Kevin Mitchell (baseball)

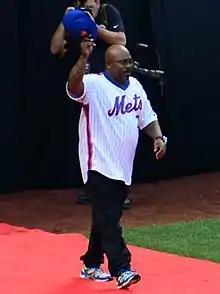
Mitchell in 2016

Kevin Darnell Mitchell (born January 13, 1962) is an American professional baseball left fielder who played in Major League Baseball (MLB) and Nippon Professional Baseball from 1984 to 1998. Mitchell was a two-time MLB All-Star and won the National League Most Valuable Player Award and Silver Slugger Award in 1989, when he led the league in home runs and runs batted in.